Charlotte Christiane von Krogh

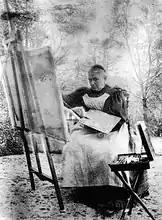
Charlotte von Krogh (c.1890)

In 1861, she returned to Haderslev where she bought a house on Laurids Skaus Gade. In an attached building, she established her studio. For many years, she lived together with her friend, the pianist Marie Roll. She helped two young artists, Hans Fuglsang and August Wilckens develop as painters.